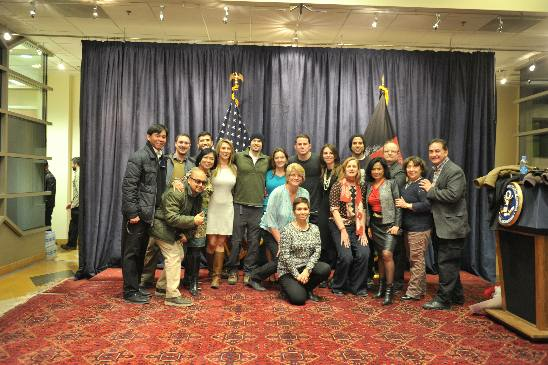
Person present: Yes